Pretoria Boys High School

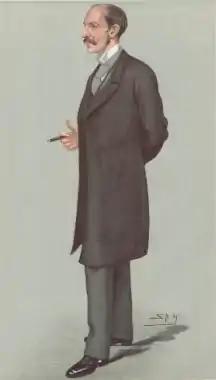
A caricature of Alfred Milner, 1st Viscount Milner (1854–1925), founder of the Pretoria Boys High School ("Vanity Fair", 1897)

The antecedent of the current school is the historic Staats Model School, built 1896-1897 by the government of the Zuid-Afrikaansche Republiek (later Transvaal) in central Pretoria. Alfred Fernández Harington was appointed English master on 1 October 1895. The school was not in operation for very long owing to the outbreak of the Second Boer War in 1899. At the time, the building served as a prison, where notably Winston Churchill was briefly imprisoned.